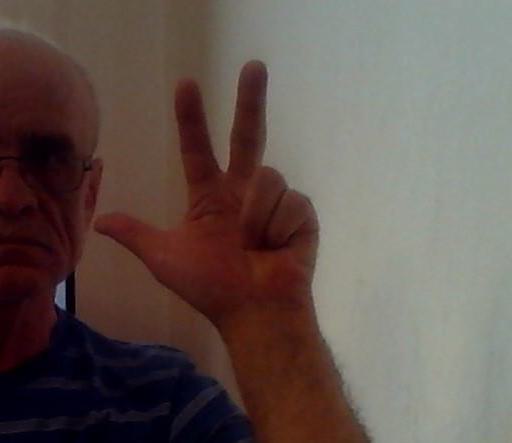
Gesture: three2